The Good Shepherd (film)

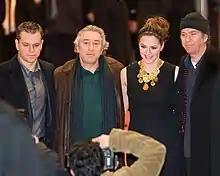
Damon, De Niro, Gedeck and Hutton at the February 2007 premiere of the film in Berlin

Robert De Niro directed the film, and produced it in conjunction with James G. Robinson and Jane Rosenthal. Eric Roth originally wrote the screenplay in 1994 for Francis Ford Coppola, and Columbia Pictures. After reading Norman Mailer's "Harlot's Ghost", Roth became intrigued by the relations among the people who created the CIA. Coppola ultimately departed from the project, citing his inability to relate to the main characters due to their lack of emotion, but is credited as co-executive producer. Following Coppola's departure, Wayne Wang was tapped to direct, and was in the midst of Pre-Production location scouting when personnel changes in Columbia's production department ended his involvement.